Huarochirí Manuscript

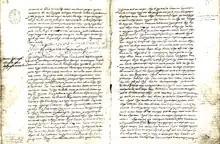
Chapter 2: cuniraya vira cochap causascan – Life of Cuniraya Viracocha

This chapter features themes encountered in many mythologies: omnipotent gods and pregnant virgins. It begins with an itinerant Cuniraya disguised as a beggar. Prompted by other huacas' scorn for his appearance, he miraculously tills the fields and construct andenes merely by speaking, and digs irrigation ditches with the brush of a reed flower. This humiliates the other huacas.